7-Man Army

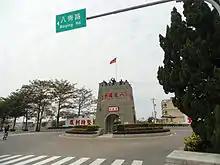
Bada Tower in Lieyu, Kinmen, Republic of China (Taiwan), commemorating the 7 fallen soldiers.

The battle depicted in the film was part of the defense of the Great Wall fought in April 1933 between National Revolutionary Army 17th Army and Imperial Japanese Army 8th Division, two years after the Mukden Incident and four years before the outbreak of the Second Sino-Japanese War. Specifically, the seven heroes perished in Badaolouzi (八道樓子; "Eighth Tower"), a section of the Great Wall of China in today's Gubeikou, Miyun County, Beijing. Their names are unknown since it was the Japanese who buried them and set up a steel titled "Seven Heroes of Shina", which was later discovered by Chinese soldiers under Liu Yuzhang. According to Liu, who was part of the 2nd Division commanded by Huang Chieh, the seven soldiers were most likely part of the 25th Division commanded by Guan Linzheng (due to Guan's injury, it was actually led by Guan's adjutant Du Yuming.)